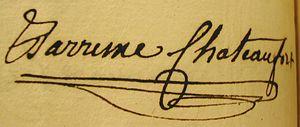
Guillaume de Barrême de Châteaufort, chevalier, est un peintre français, né à Arles le 6 janvier 1719, y décédé le 6 novembre 1775.